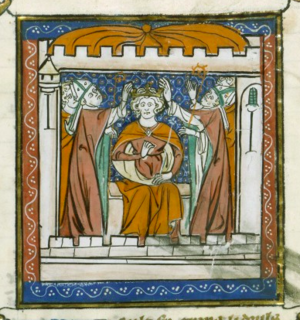
Le Maître de Fauvel est un maître anonyme enlumineur actif à Paris entre 1314 et 1340. Il doit son nom de convention à un manuscrit du Roman de Fauvel. Enlumineur très prolifique, avec plus de 80 manuscrits attribués, il a probablement travaillé avec différents collaborateurs.